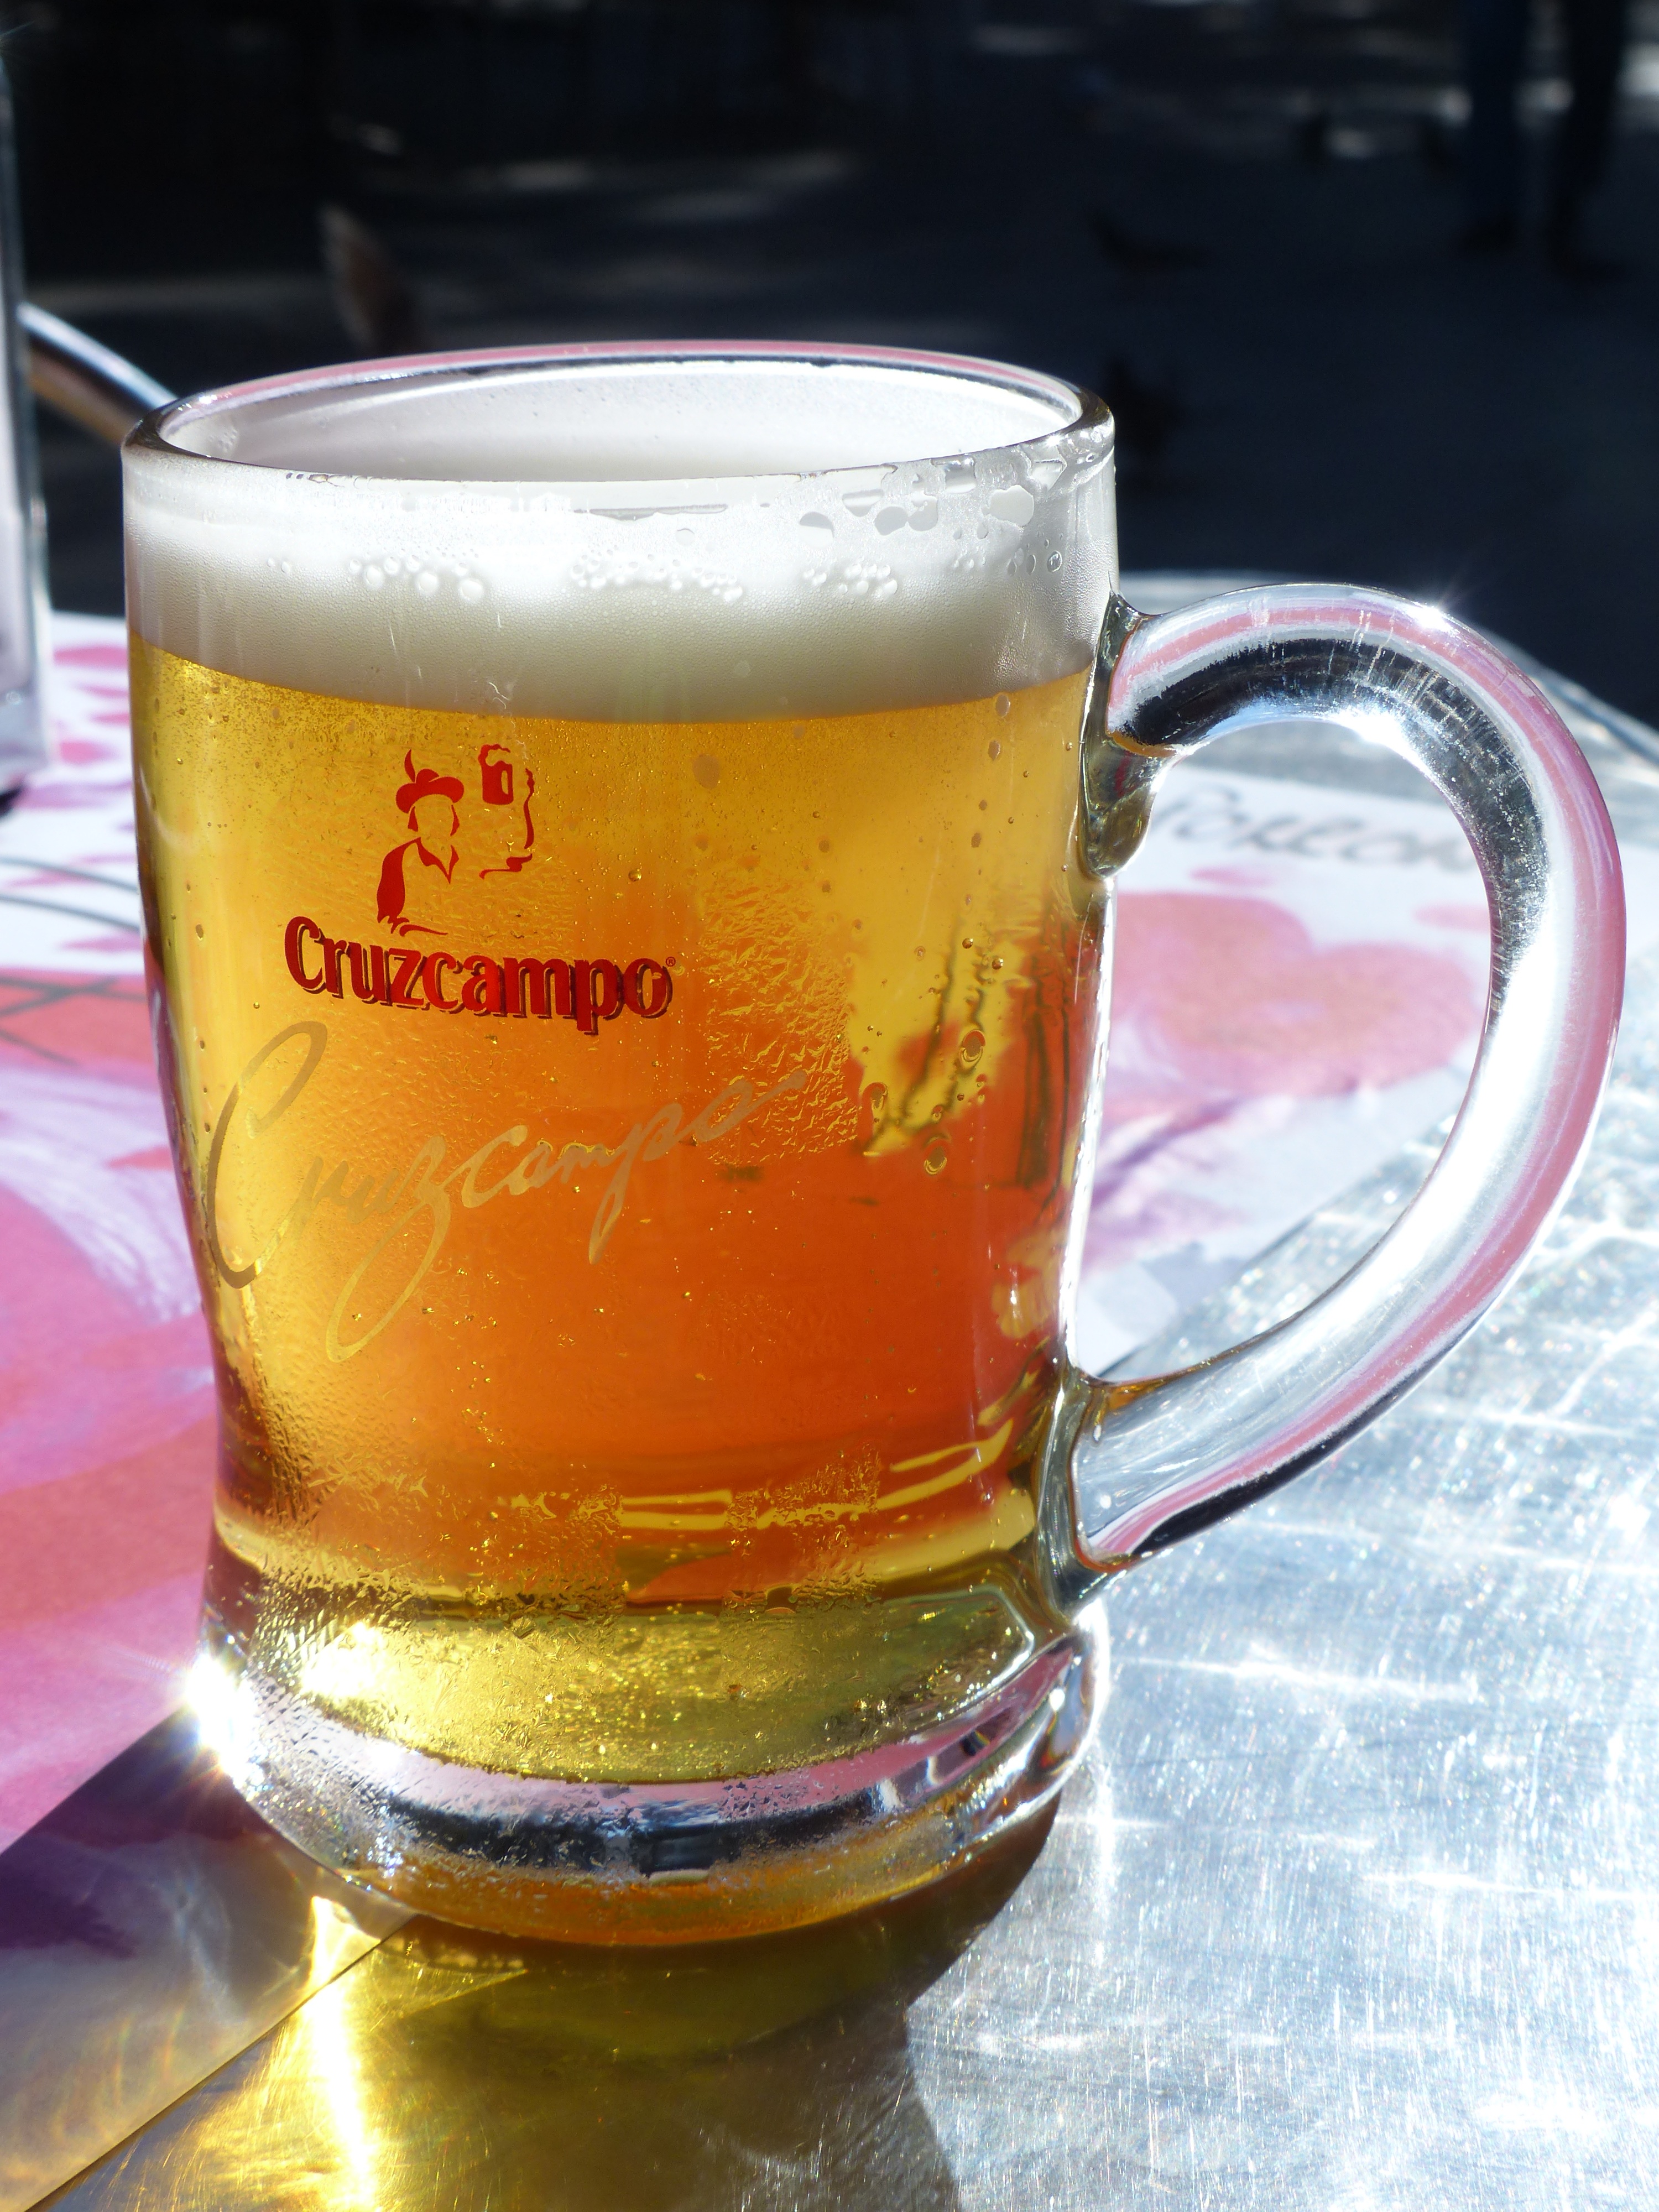
drink, mug, beer, alcohol, thirst, whisky, liqueur, beer mug, alcoholic beverage, beer glass, glass mug, grog, distilled beverage, pint us, pint glass